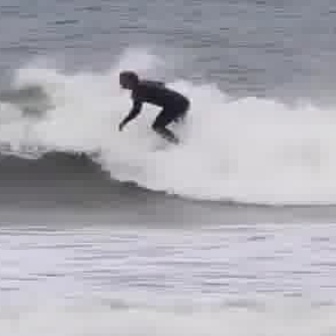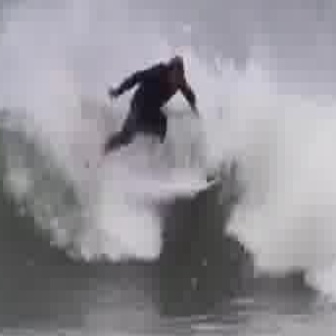
  Please identify the target specified by the bounding box [113,67,191,145] in the first image and locate it in the second image. Return the coordinates in [x_min,y_min,x_max,y_max] format.
Answer: [98,52,198,153]